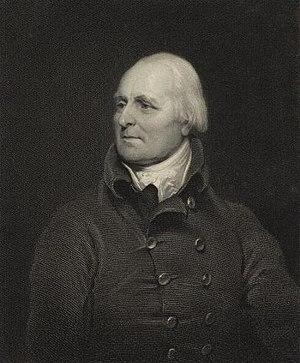
James Grenville, 1ᵉʳ baron Glastonbury, PC de Butleigh Court, Somerset était un homme politique britannique, membre des deux Chambres du Parlement au cours de sa carrière.